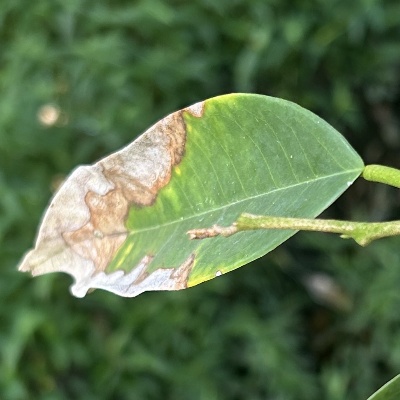
Label: Leaf_Colletotrichum